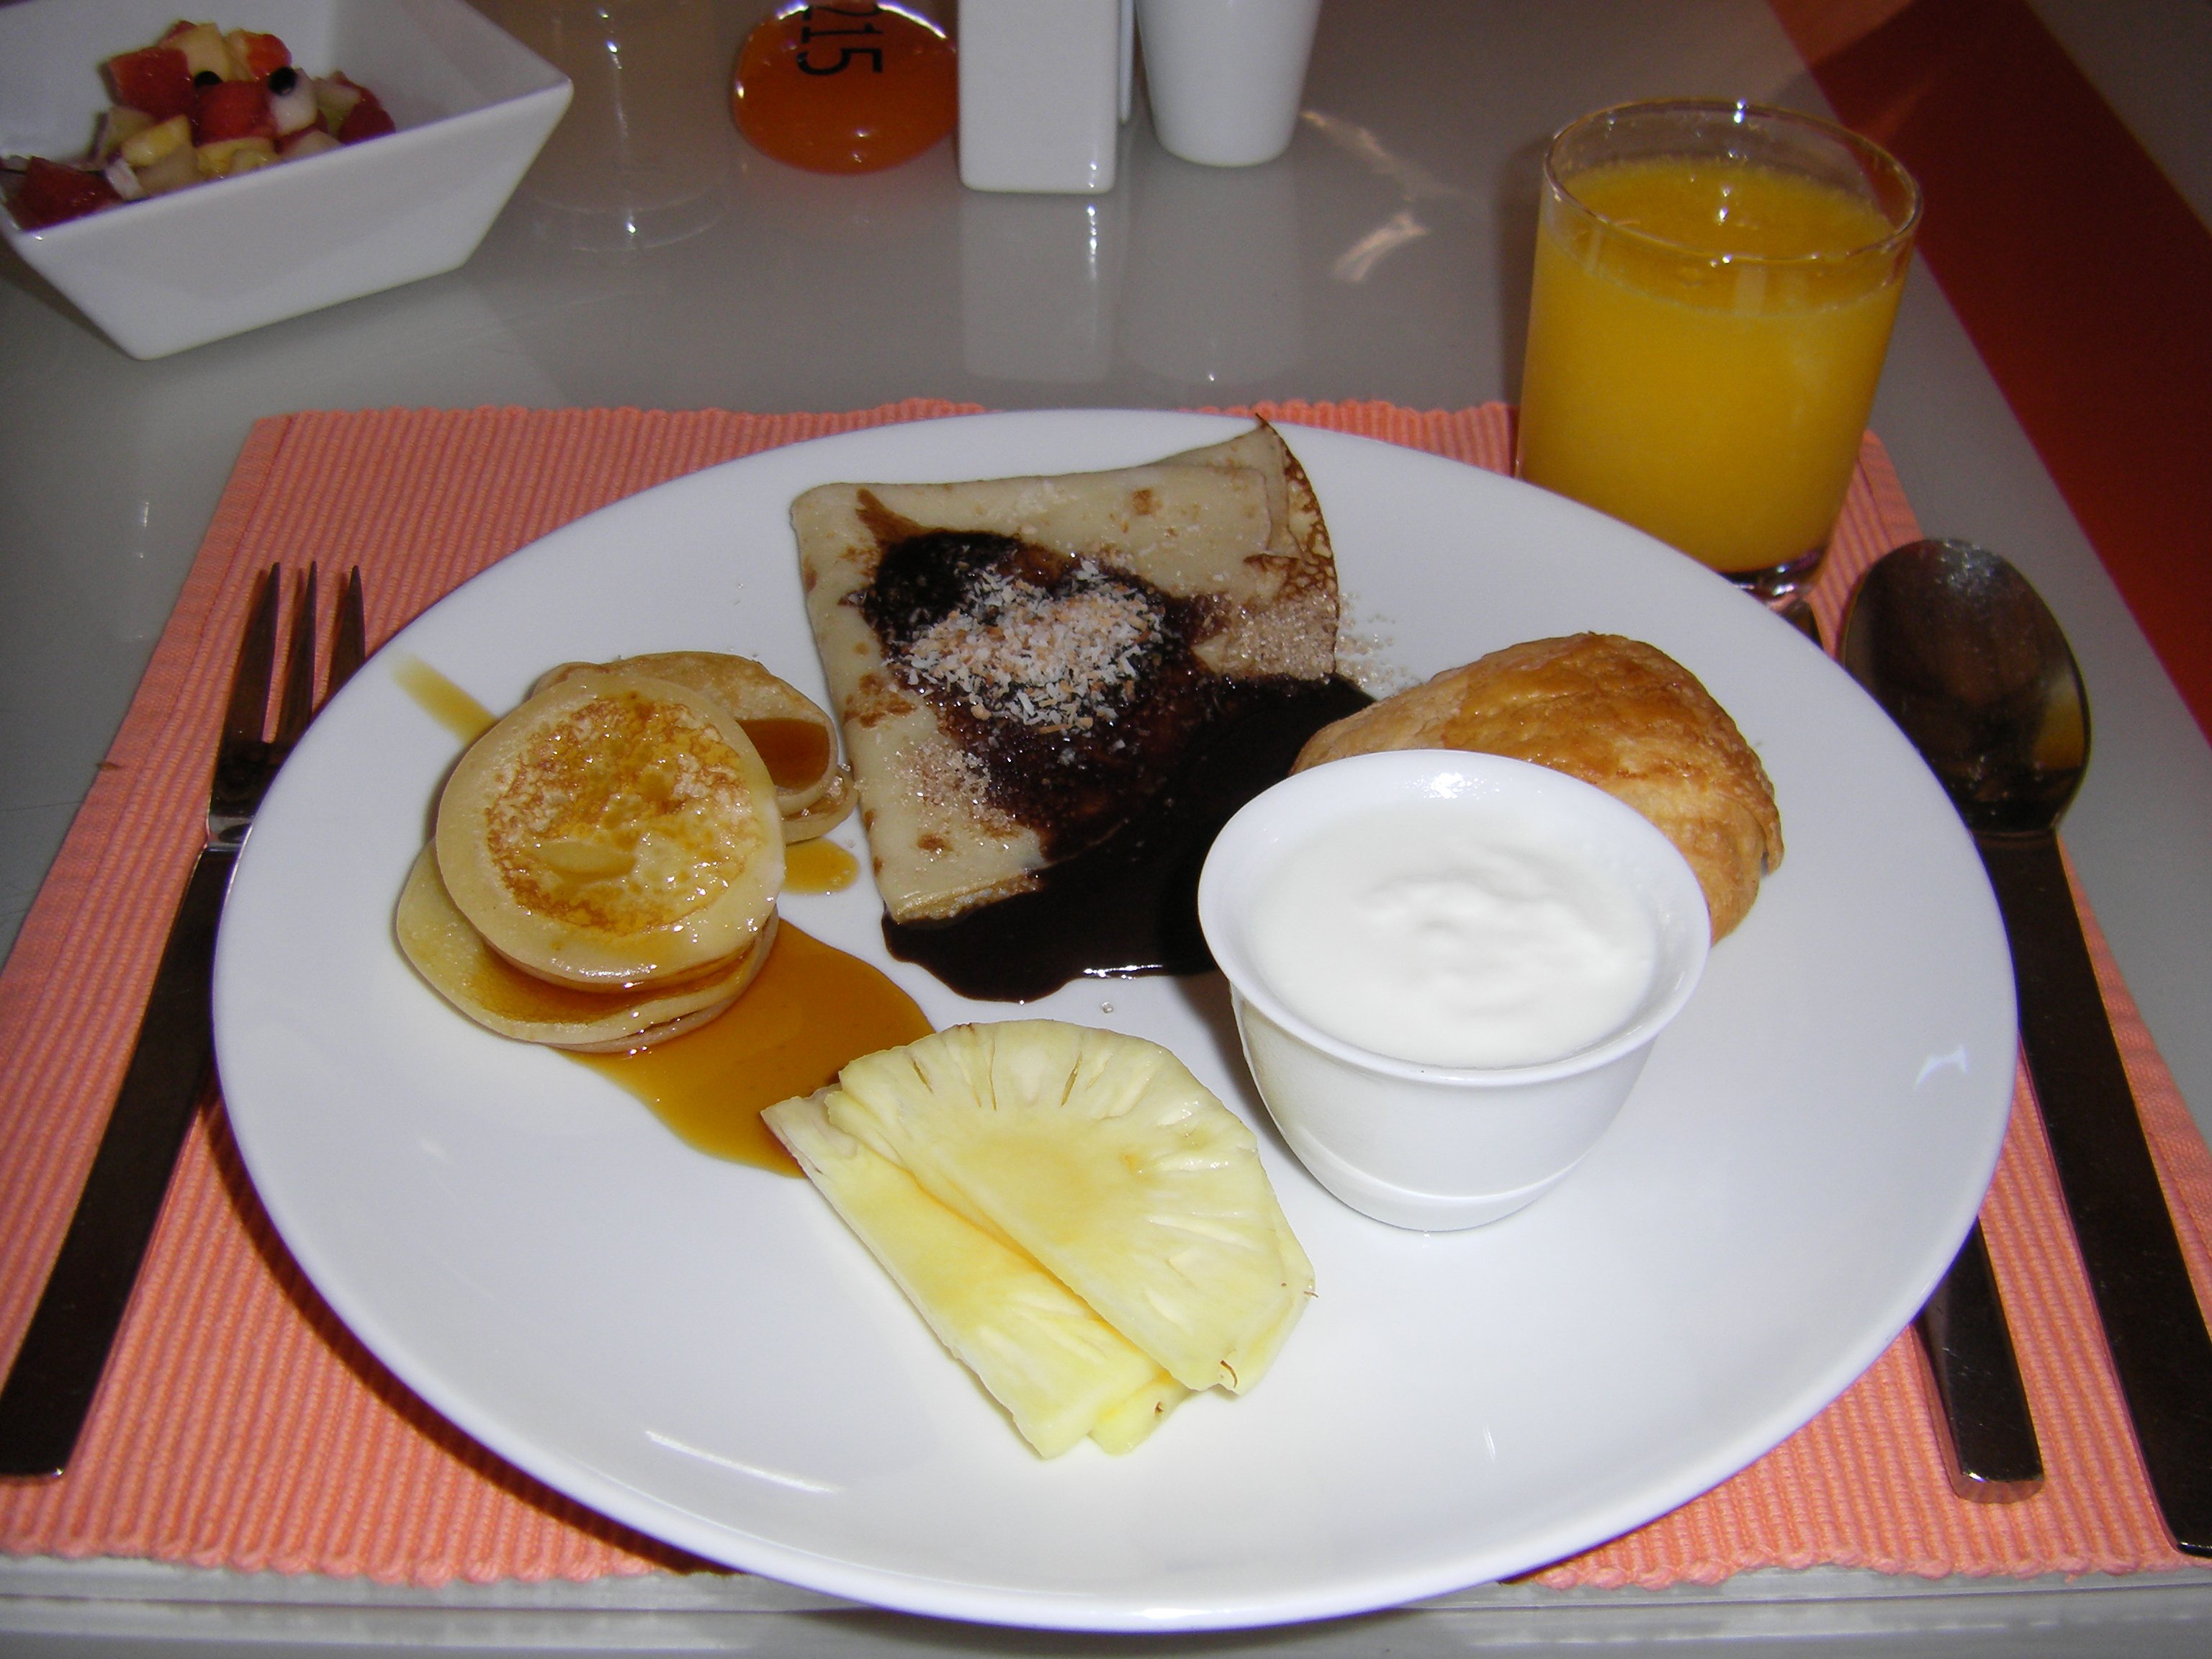
restaurant, dish, meal, food, produce, breakfast, lunch, cuisine, pancake, brunch, pancakes, full breakfast, petit dejeuner